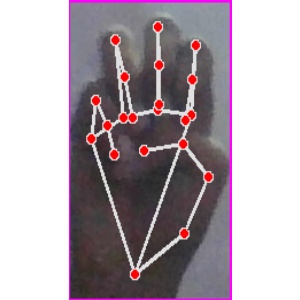
अक्षर: म